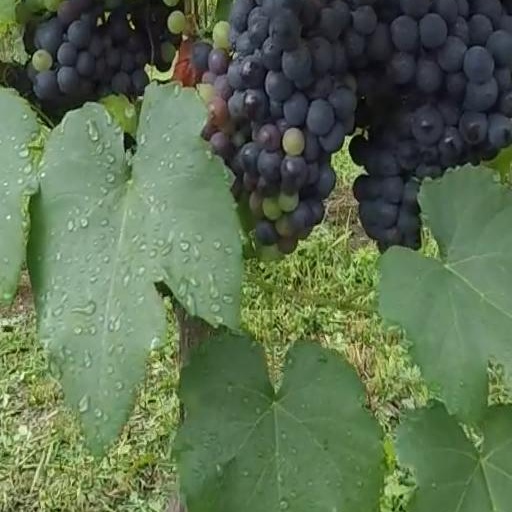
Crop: grape